Kawamoto Kōmin

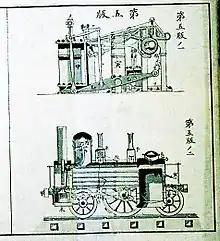
Drawing of steam engine and locomotive from "Ensei Kiki Jutsu"

was first published in 1851. The book consists of five volumes. Kawamoto improved , the first book on physics in Japan, originally written by , who was his father-in-law.